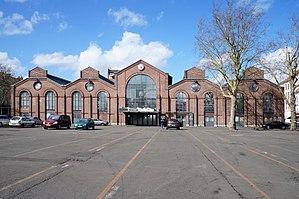
Les Halles de Wazemmes , place de la Nouvelle Aventure à Lille Nord (département français)
La rue Léon-Gambetta est une rue de Lille, qui relie la place de la République à la rue d'Esquermes. Elle est située dans les quartiers de Lille-Centre et de Wazemmes.
La place de la Nouvelle-Aventure est une place de Lille située entre la rue Léon-Gambetta et la rue des Sarrazins, dans le quartier de Wazemmes.